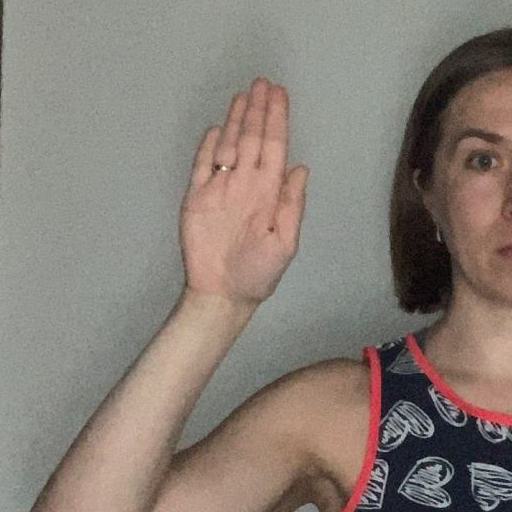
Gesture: stop